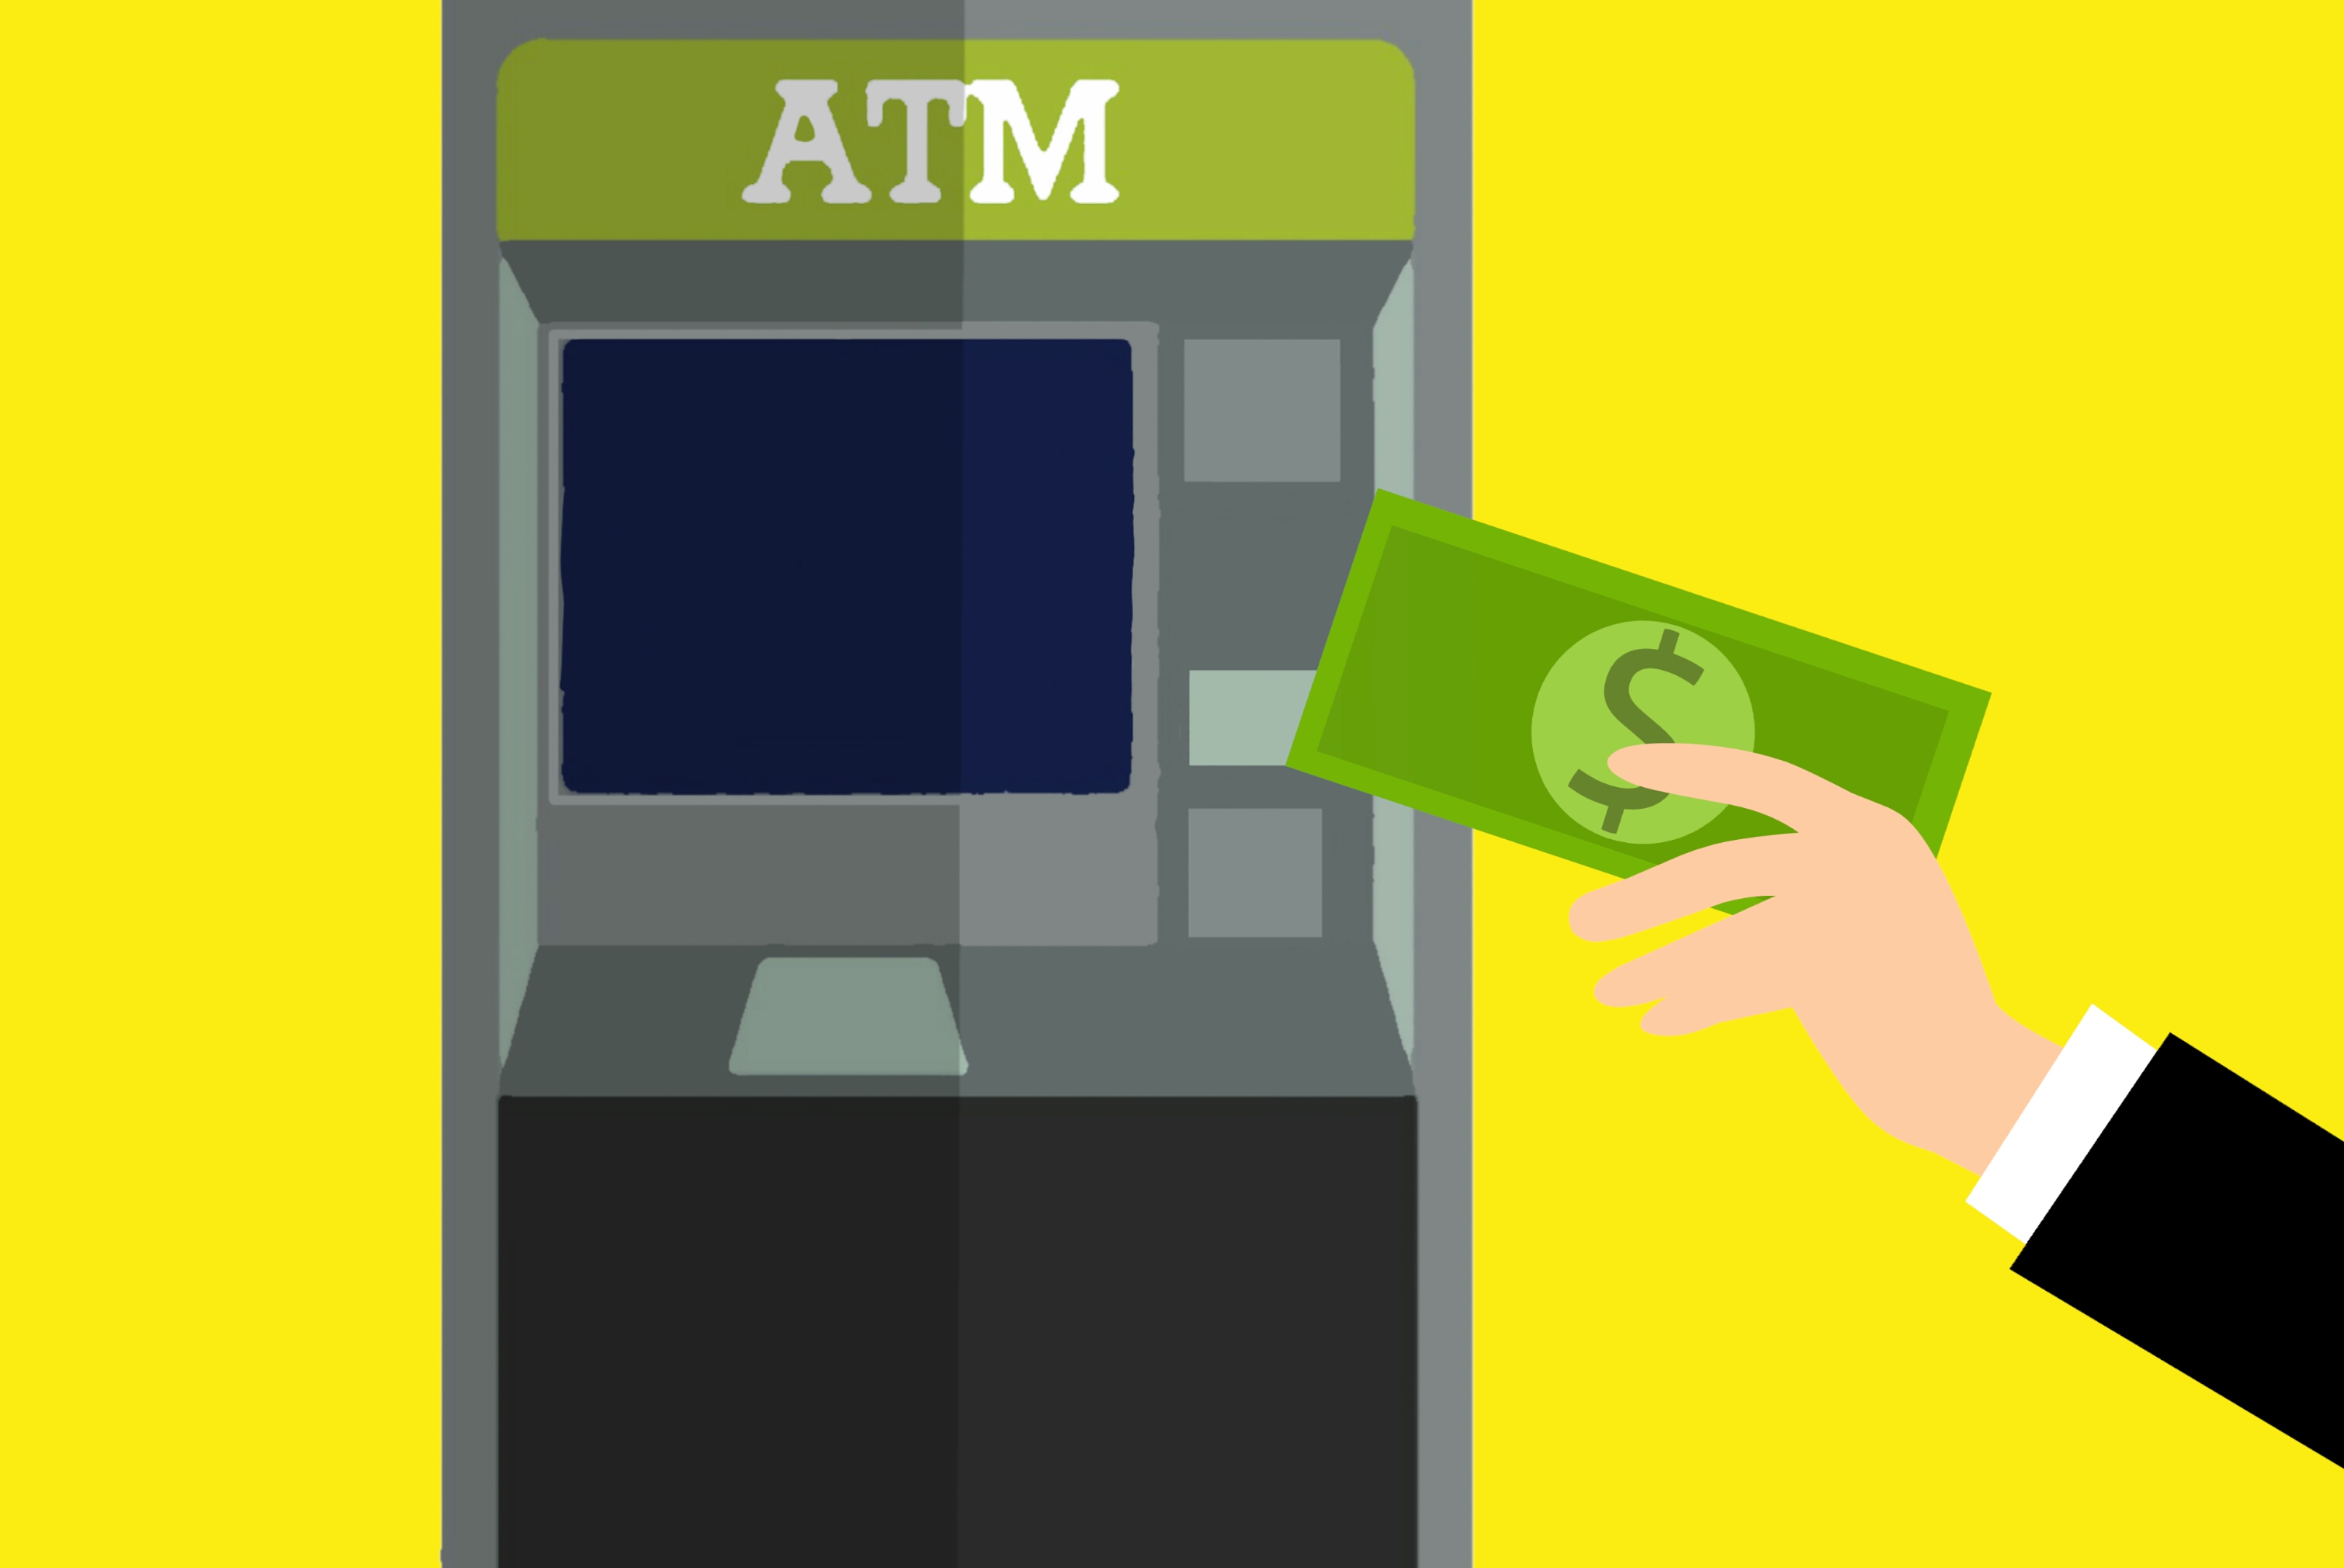
atm, machine, using, screen, touch, payroll, technology, gadget, hand, cash, atm icon, atm screen, credit card, atm card, atm isolated, atm banking, bank teller, money, green, yellow, text, product, line, font, area, angle, square, graphic design, brand